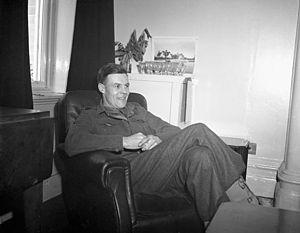
Le lcol Cecil Merritt, VC, South Saskatchewan Regiment, fait prisonnier à Dieppe, à son retour en Angleterre, avril 1945
Charles Cecil Ingersoll Merritt est un militaire et homme politique canadien. Il a servi au sein de l'Armée canadienne de 1929 à 1945 et a donc servi au cours de la Seconde Guerre mondiale. Il est notamment récipiendaire de la croix de Victoria, la plus haute récompense des forces du Commonwealth, et de l'Efficiency Decoration, remise par le Royaume-Uni. Il a commandé The South Saskatchewan Regiment. À la suite de sa carrière militaire, il a été le député fédéral pour la circonscription de Vancouver—Burrard en Colombie-Britannique de 1945 à 1949 sous la bannière du Parti progressiste-conservateur.